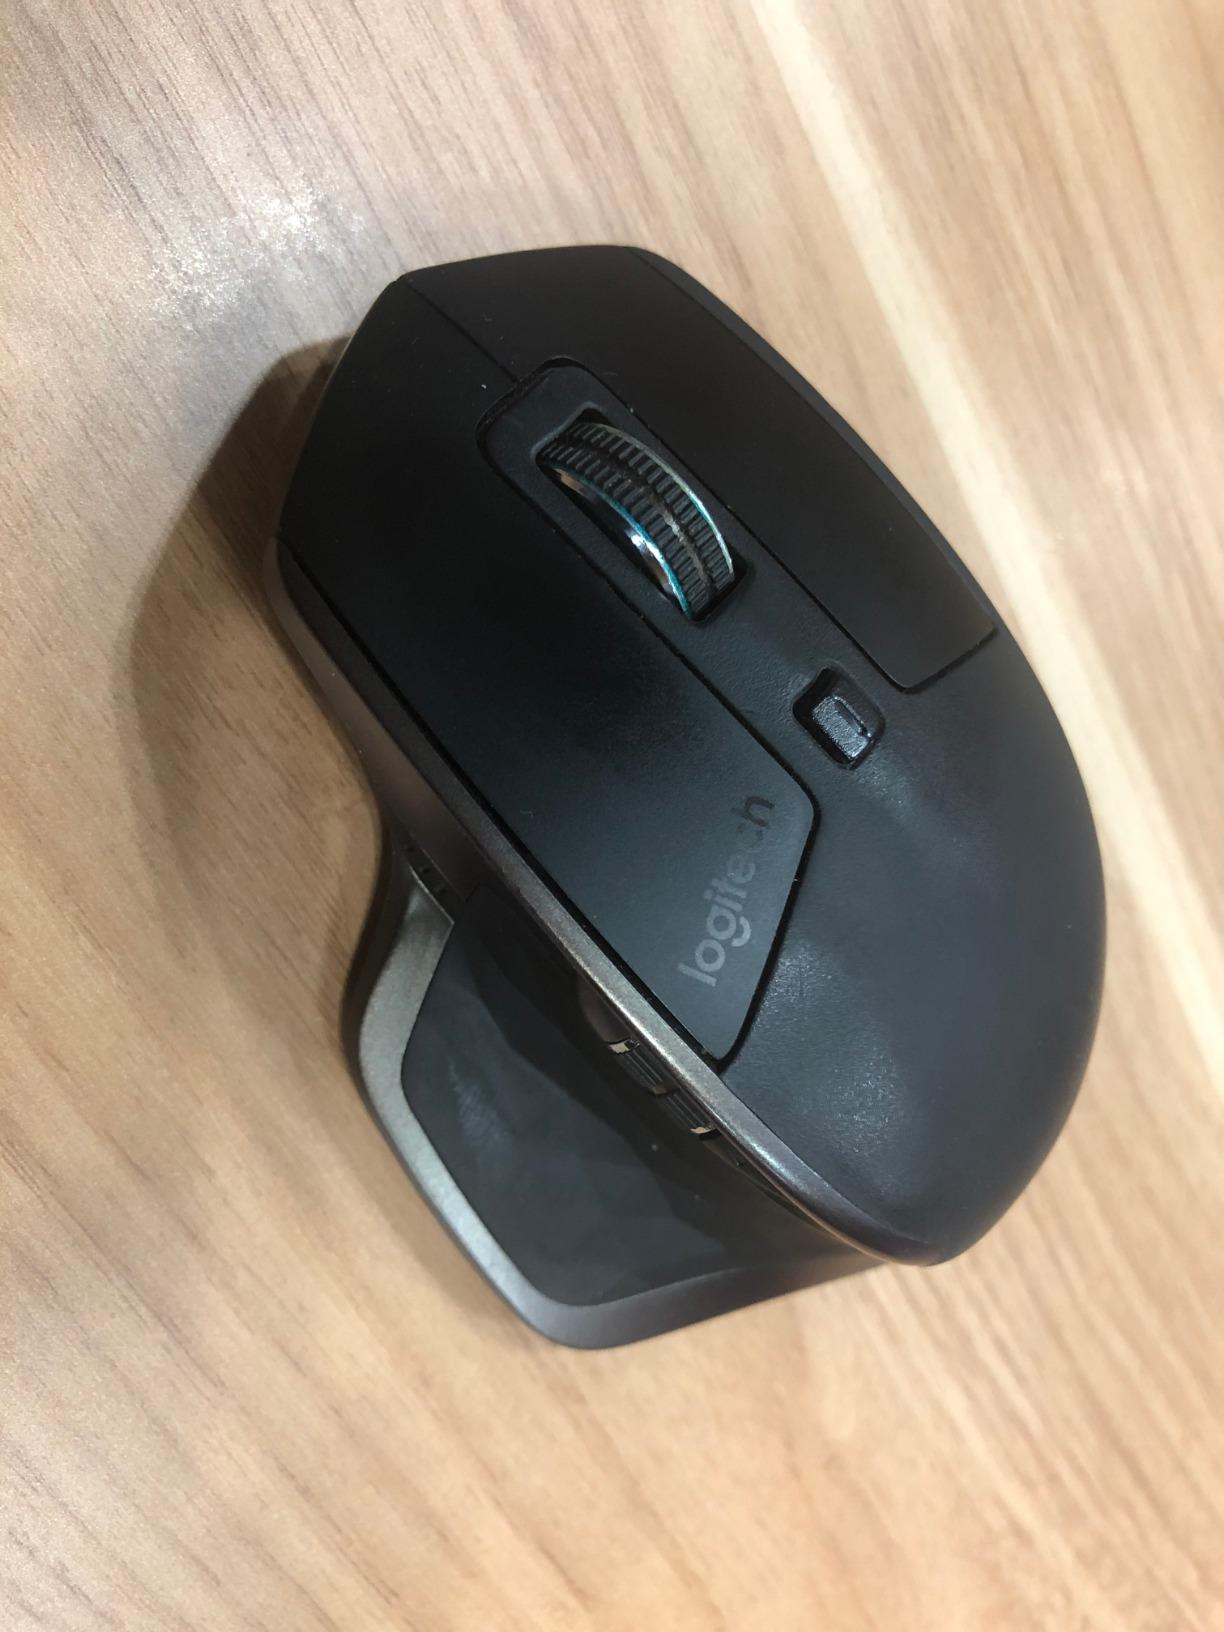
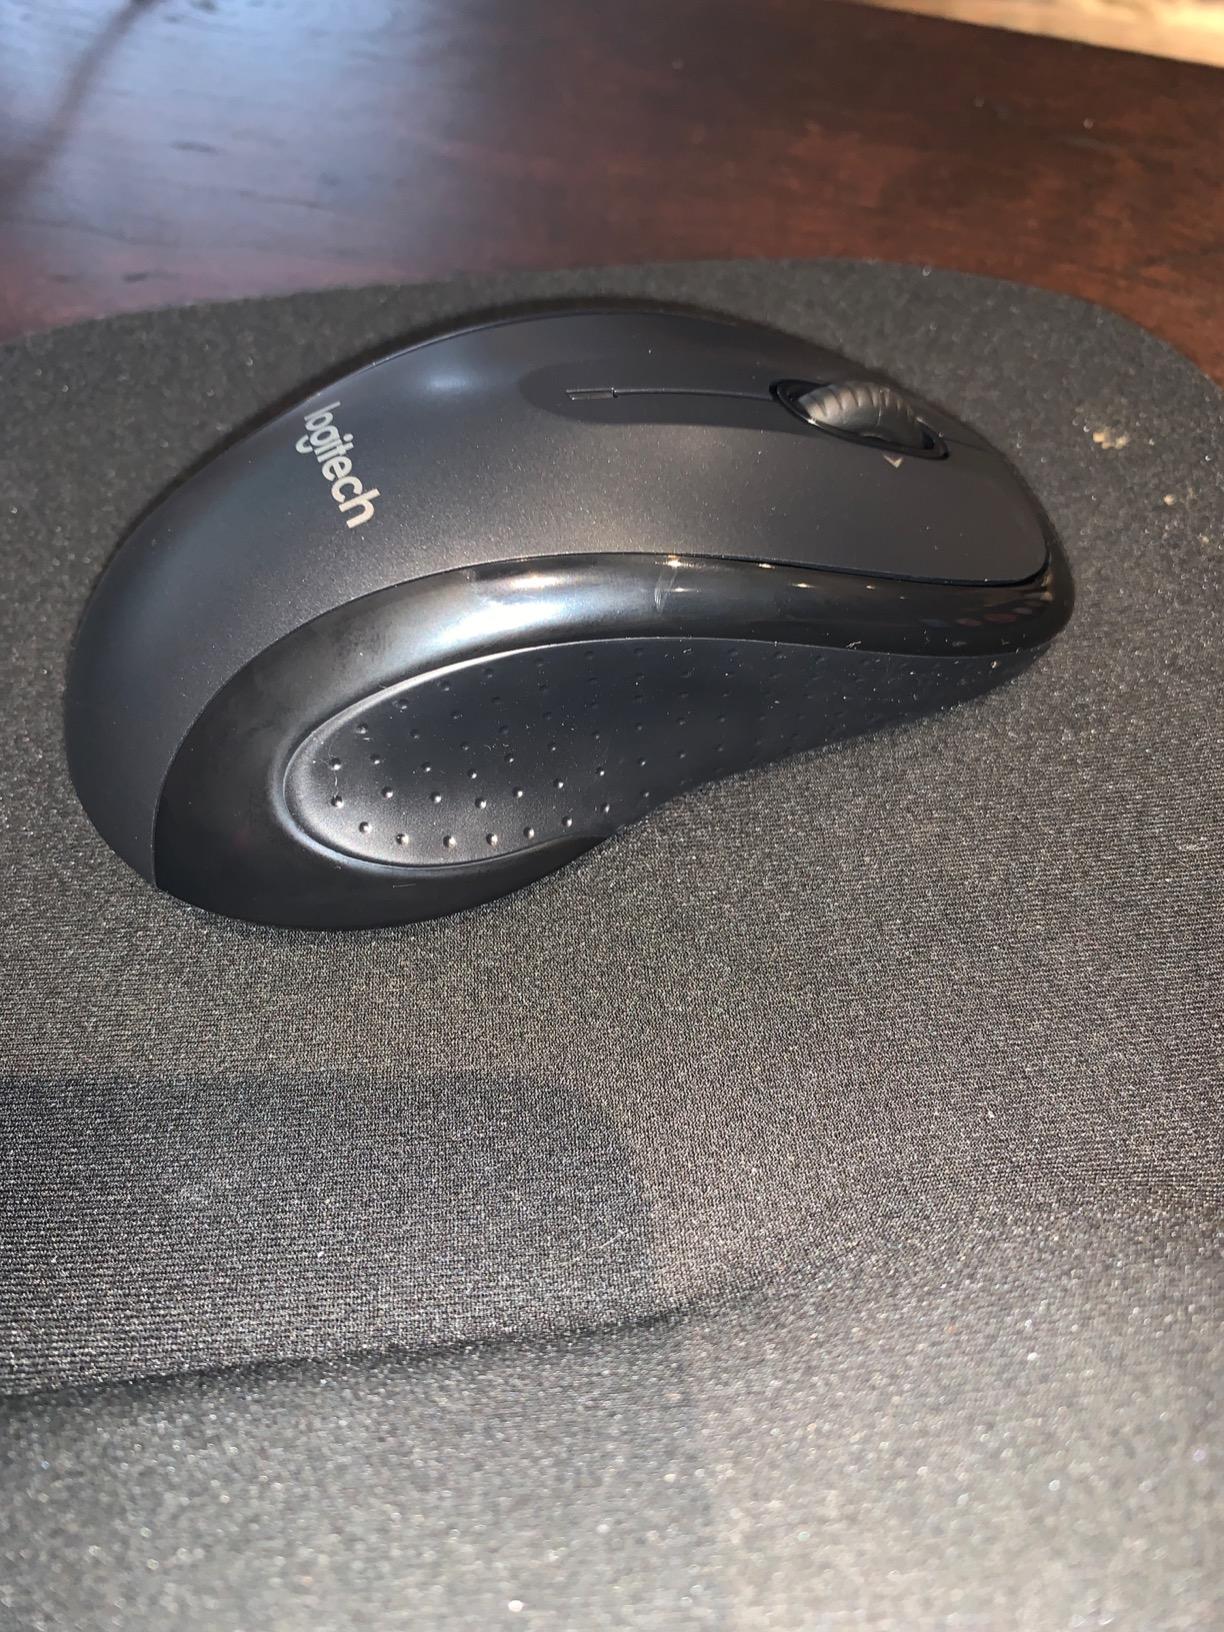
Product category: mouse
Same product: no